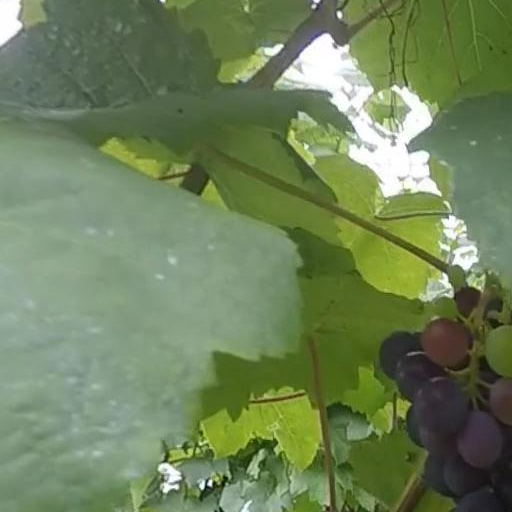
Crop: grape